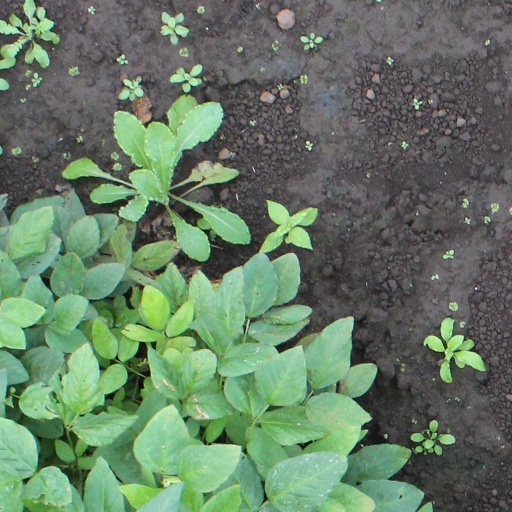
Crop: soybean